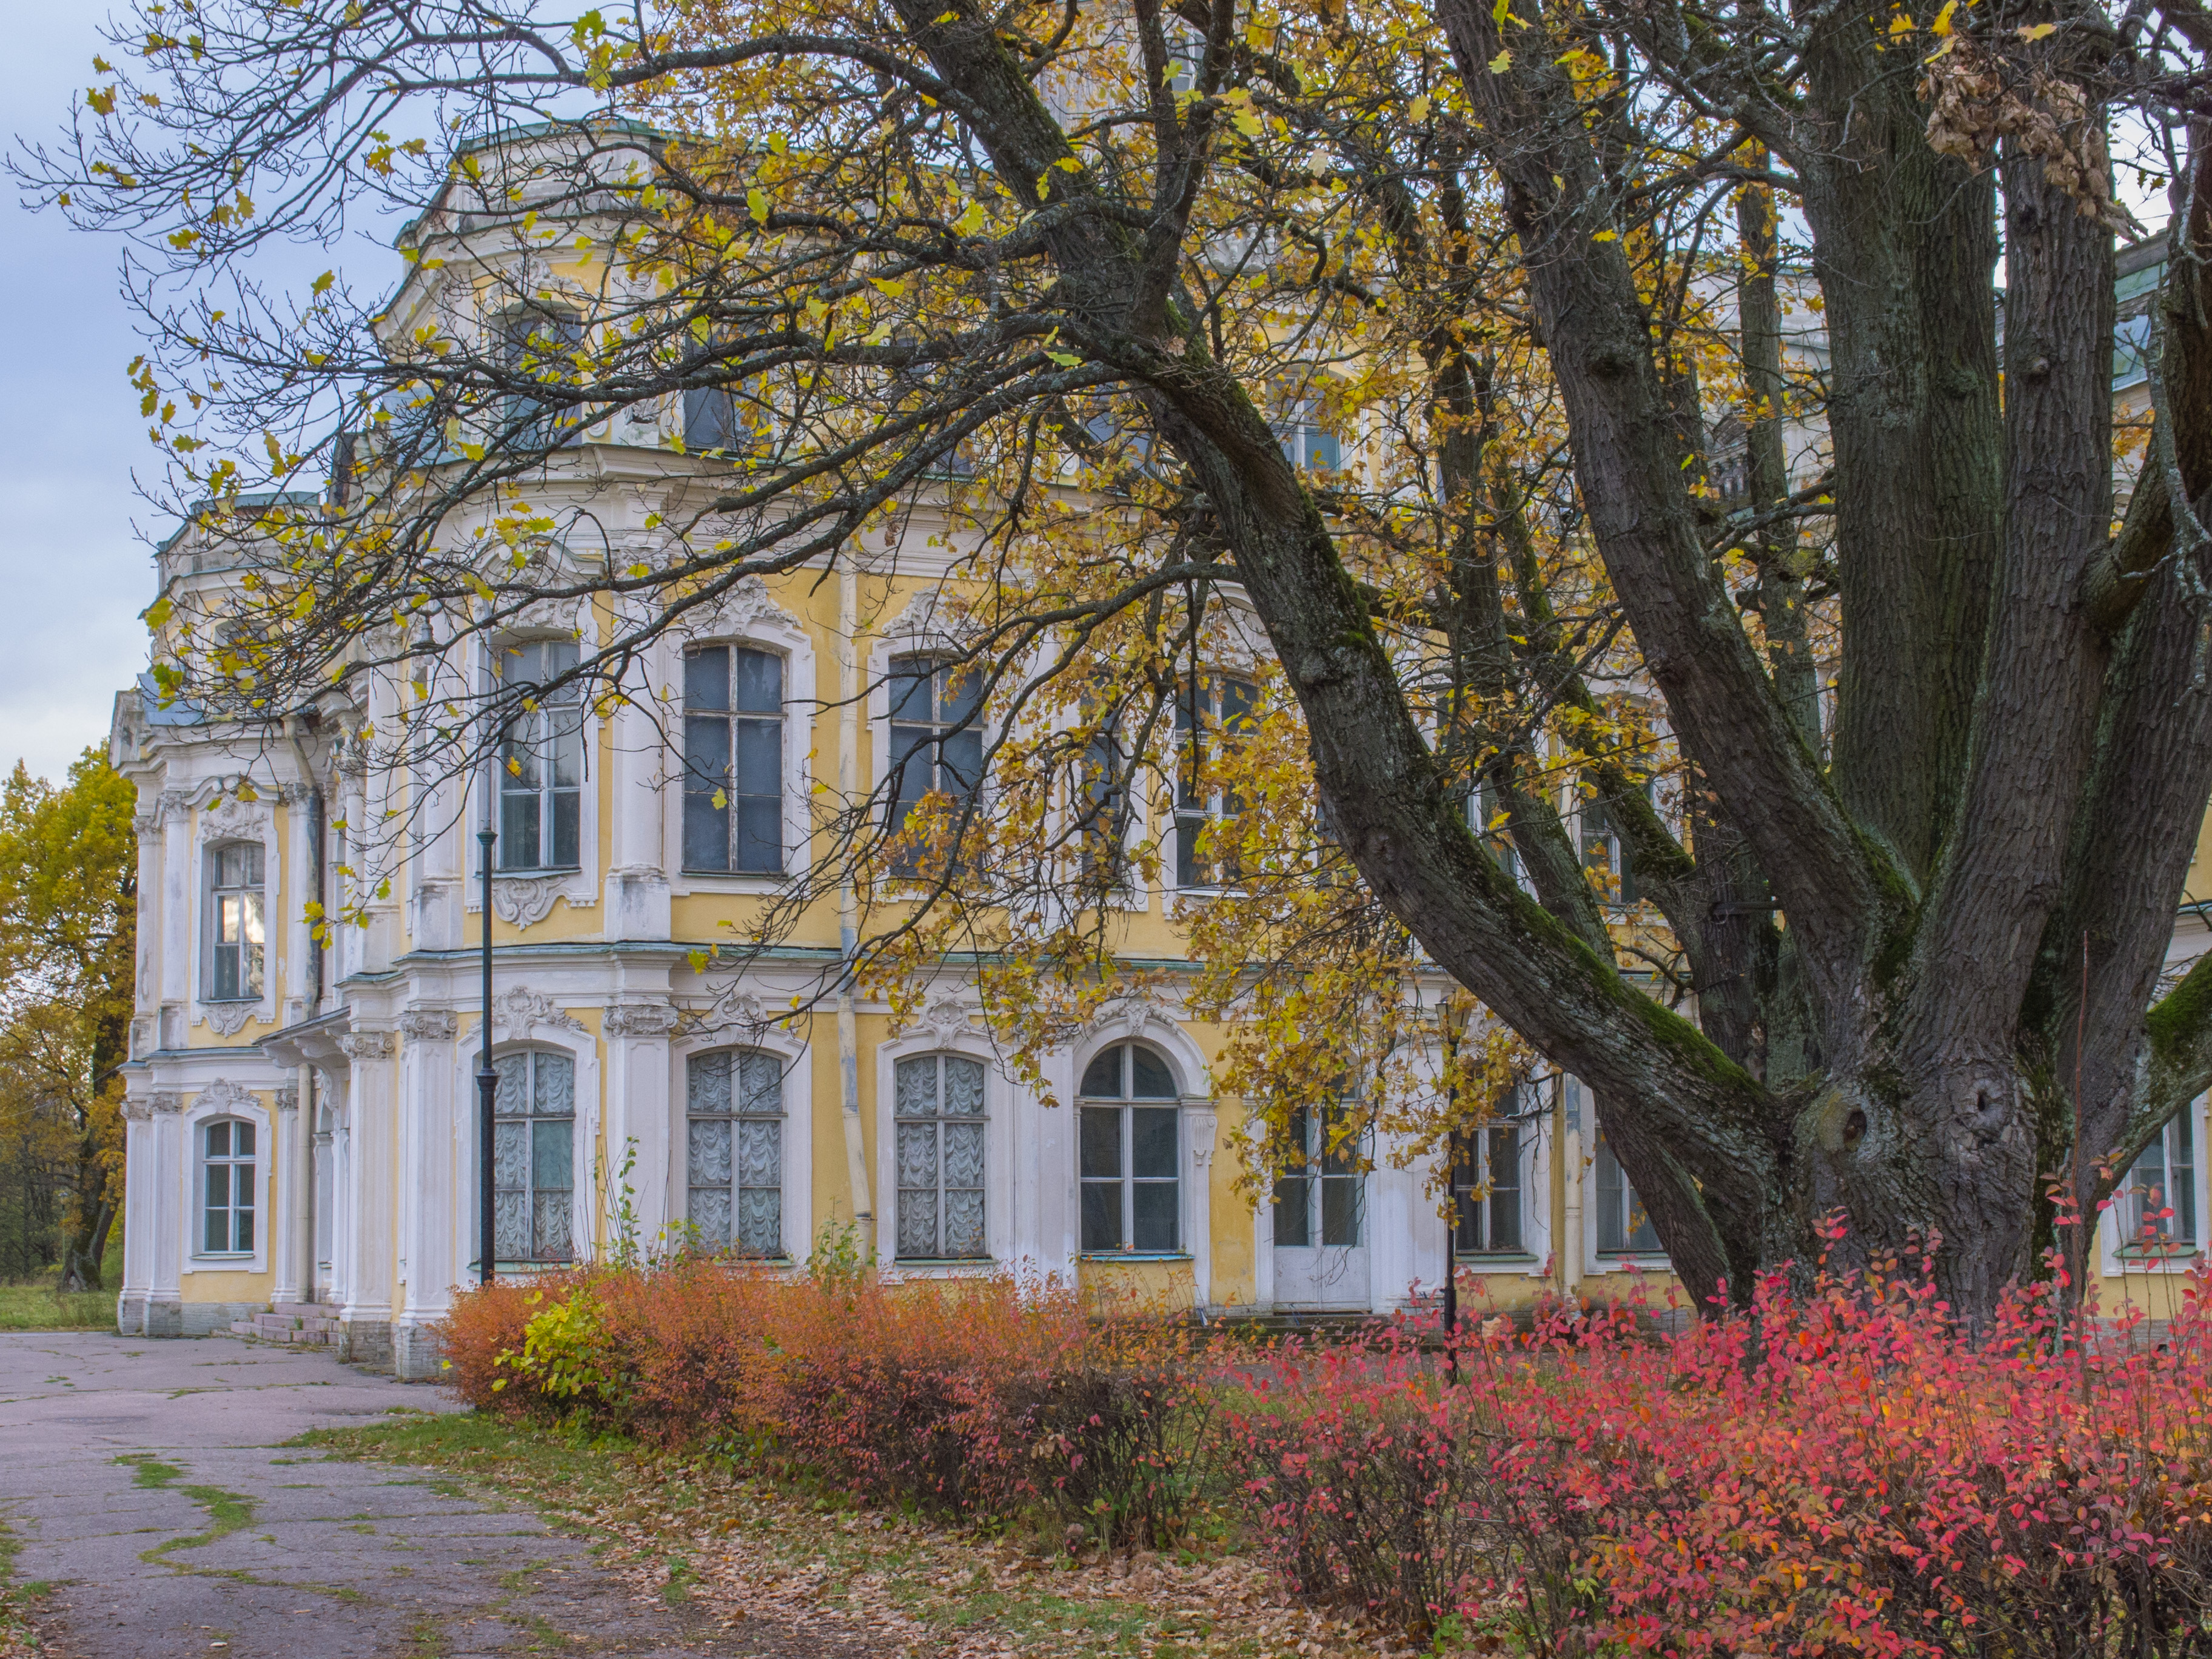
image, house, tree, property, home, yellow, estate, autumn, leaf, building, architecture, real estate, woody plant, mansion, plant, manor house, residential area, rural area, chateau, sunlight, historic house, branch, facade, window, villa, city